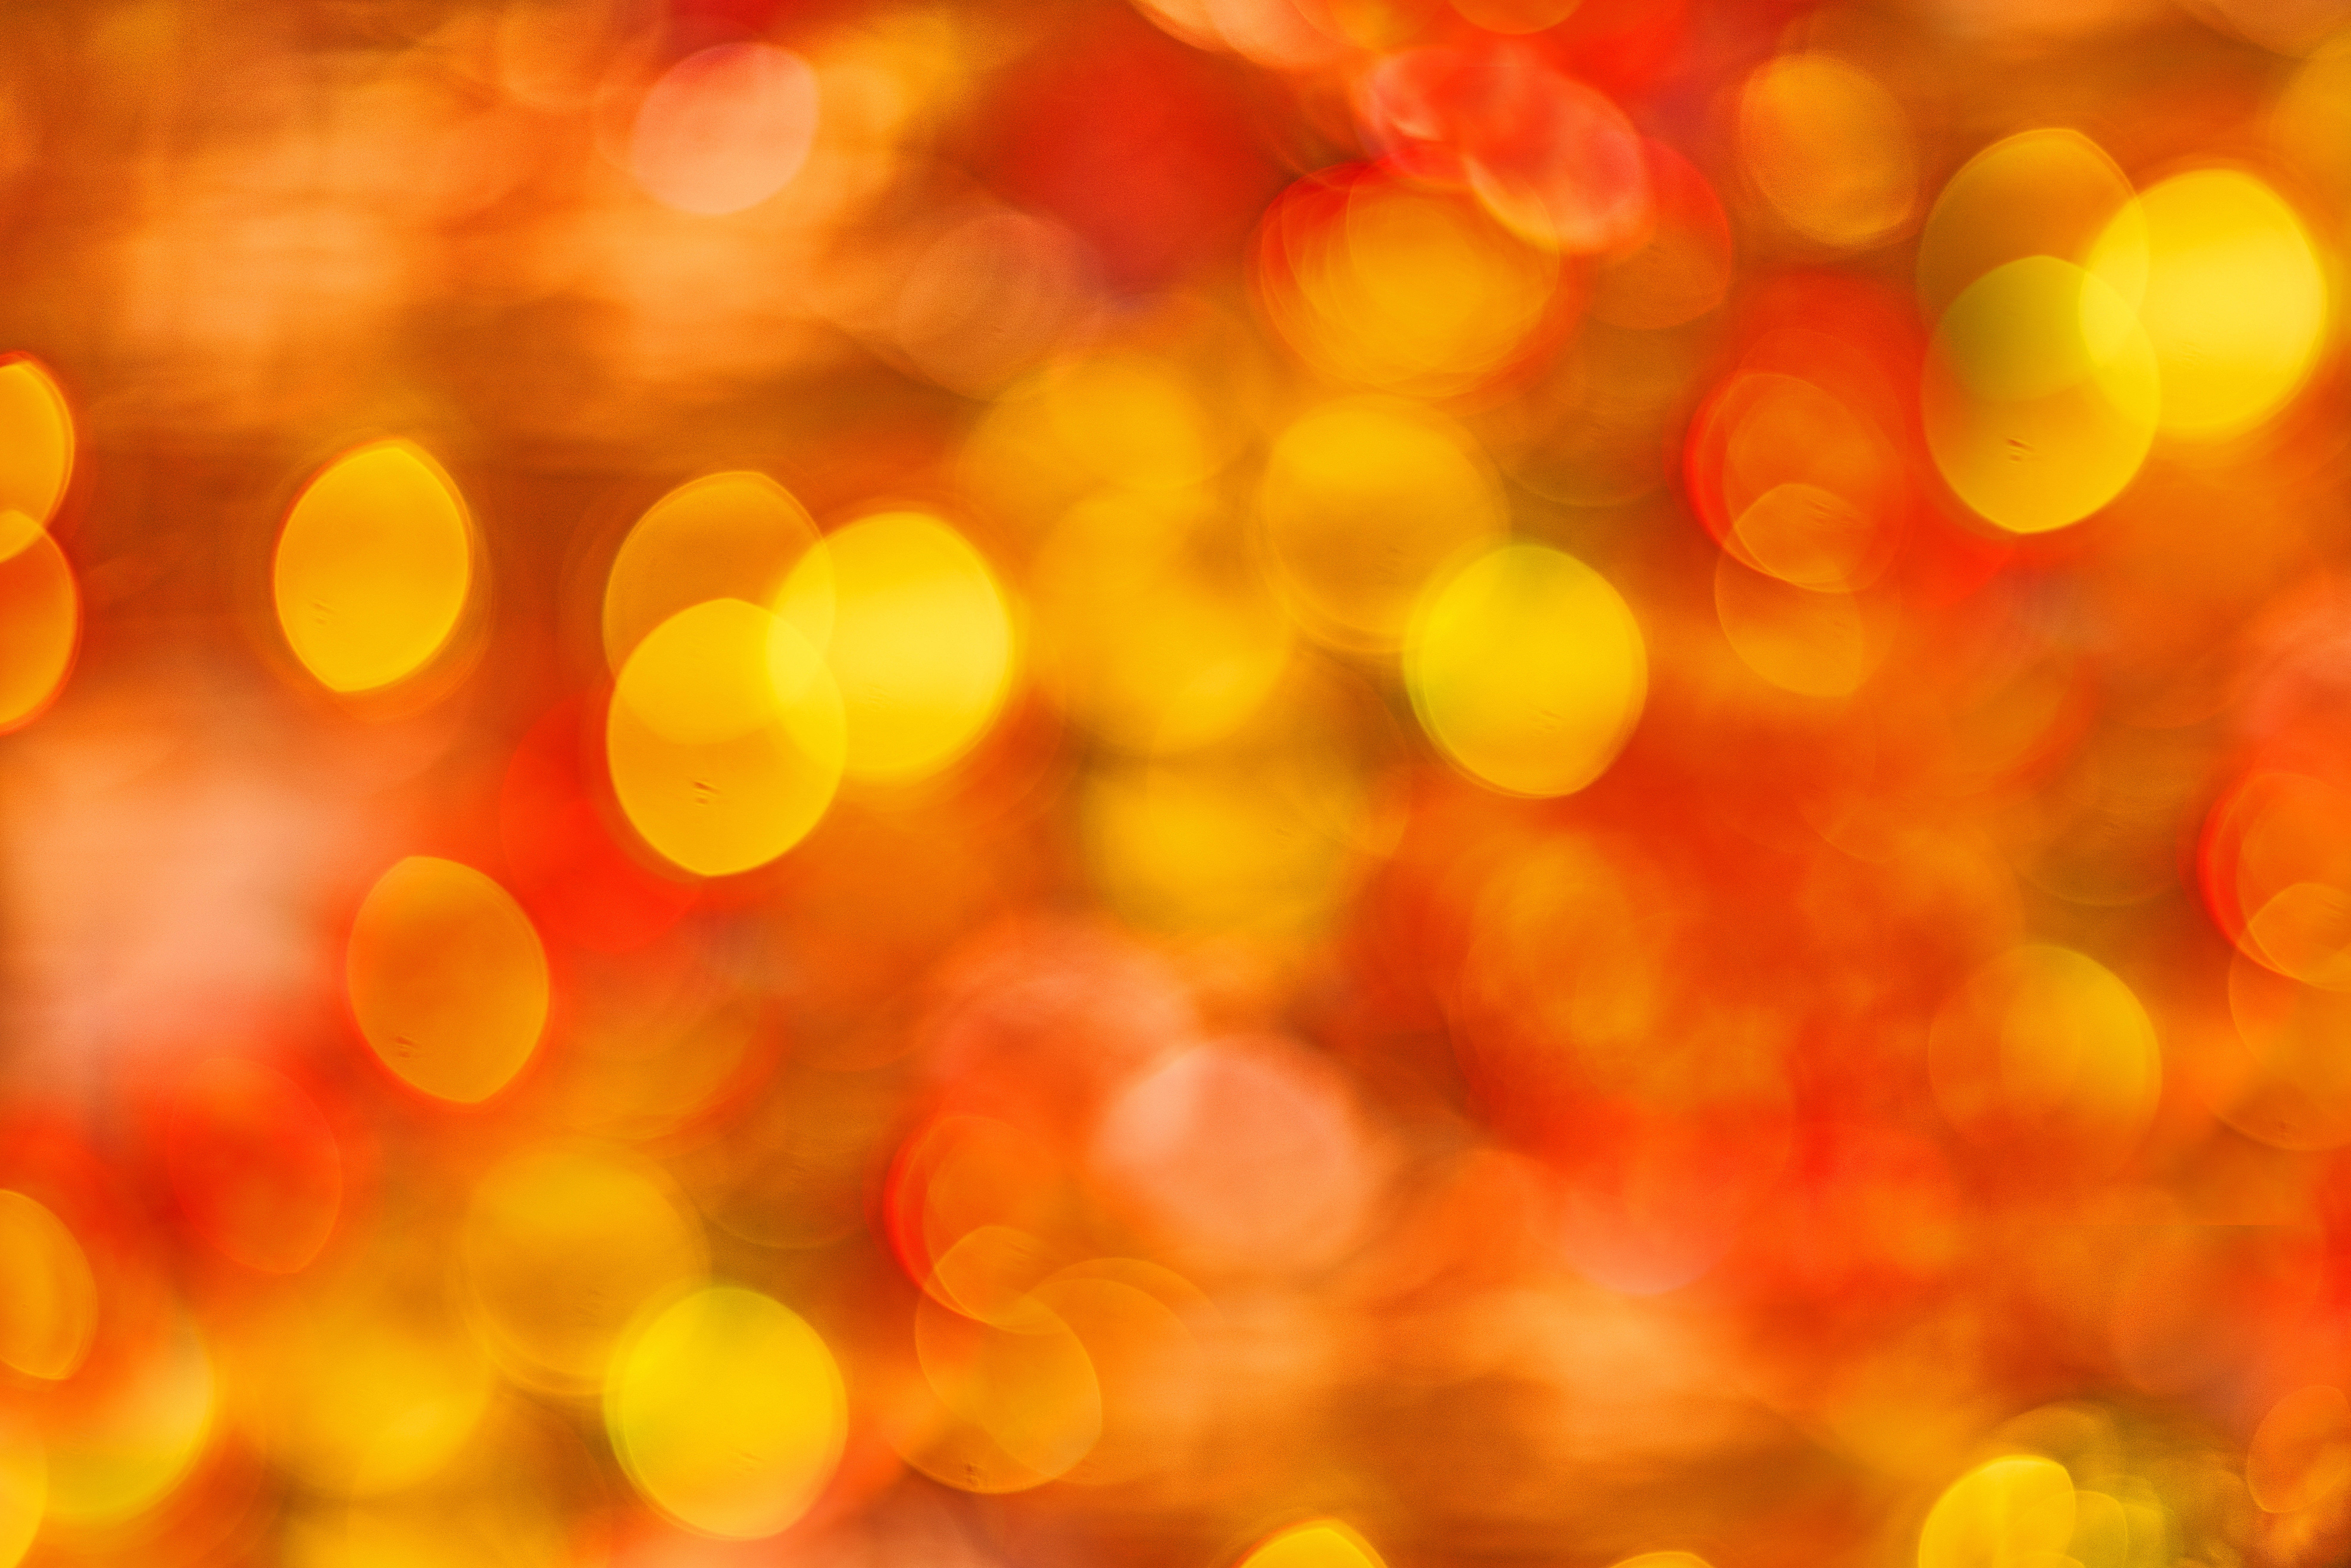
light, abstract, plant, sunlight, texture, flower, petal, red, color, macro, yellow, circle, close up, horizontal, backgrounds, temperature, nobody, macro photography, color image